Consenting Adults (1992 film)

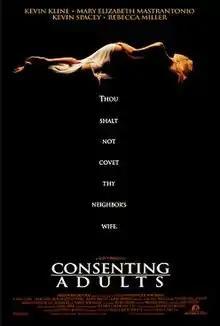
Theatrical release poster

Consenting Adults is a 1992 American thriller film directed by Alan J. Pakula, and stars Kevin Kline, Mary Elizabeth Mastrantonio, Kevin Spacey and Rebecca Miller. The original music score was composed by Michael Small. The film's tagline is: "Thou shalt not covet thy neighbor's wife."